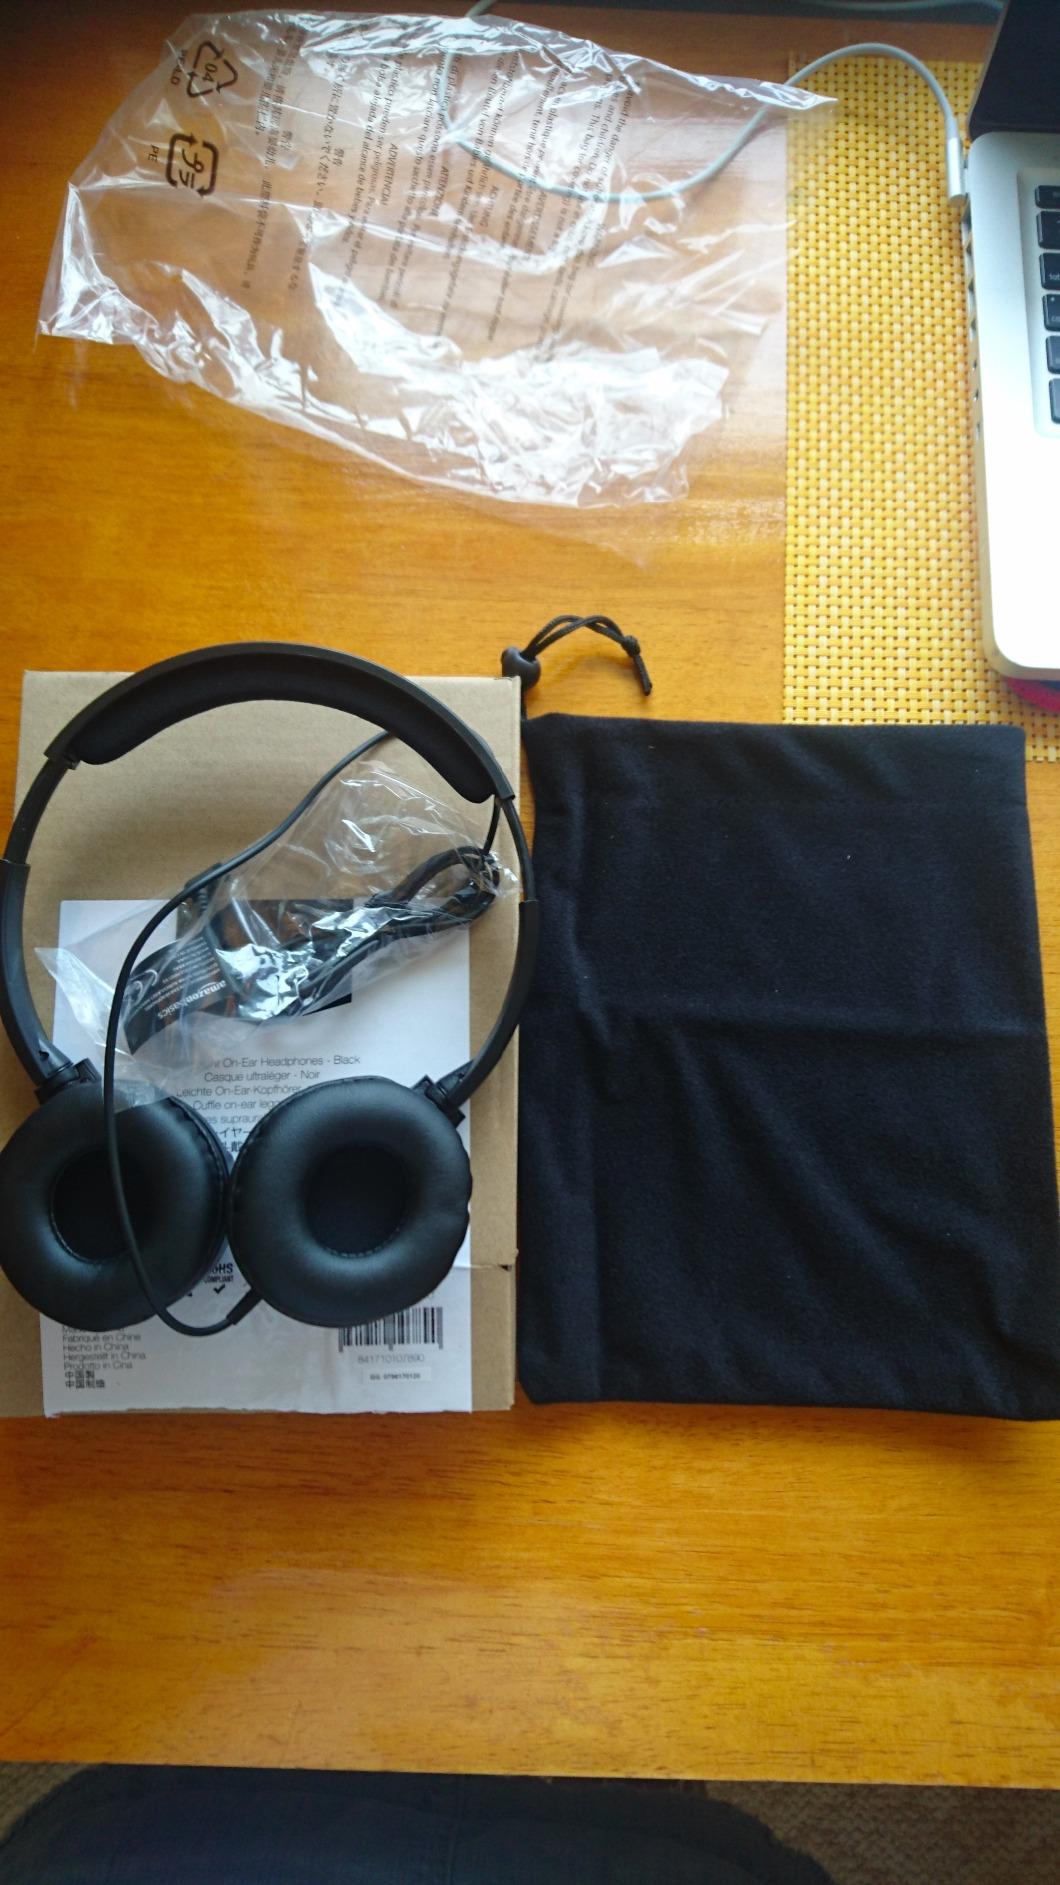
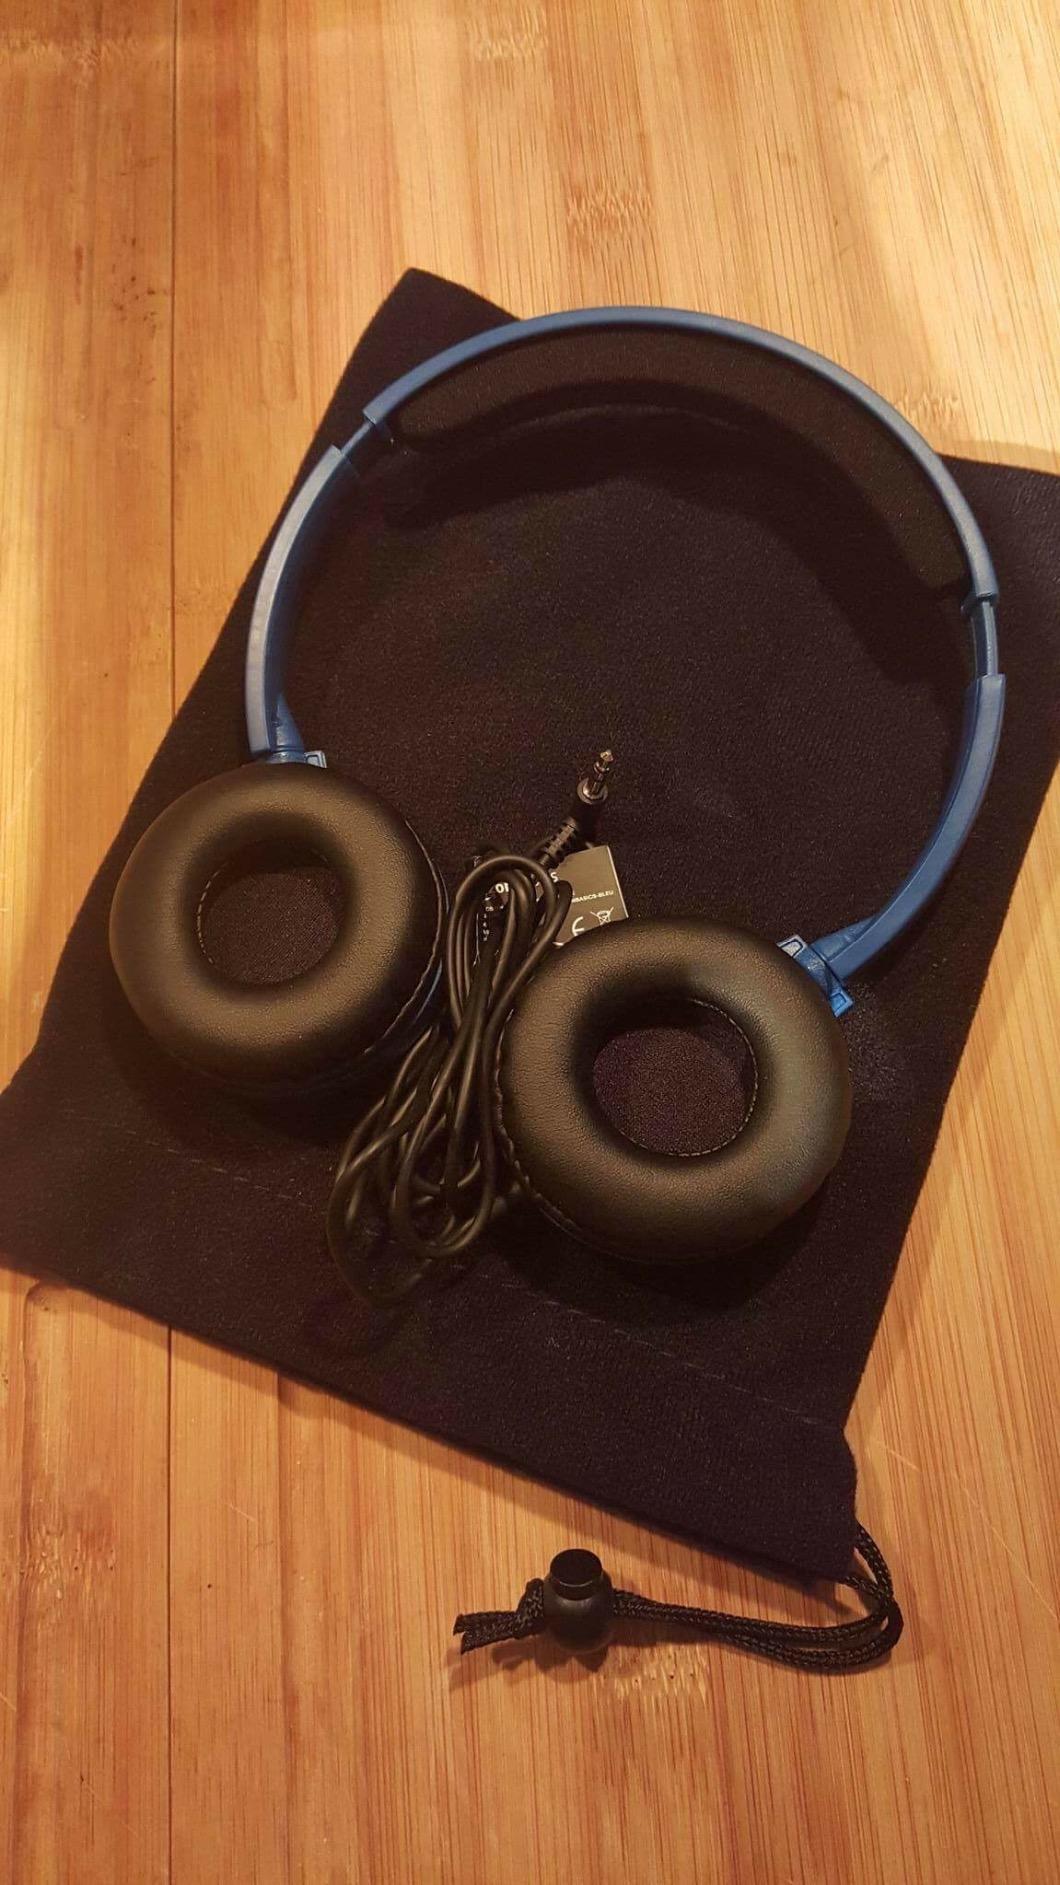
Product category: headphones
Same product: yes